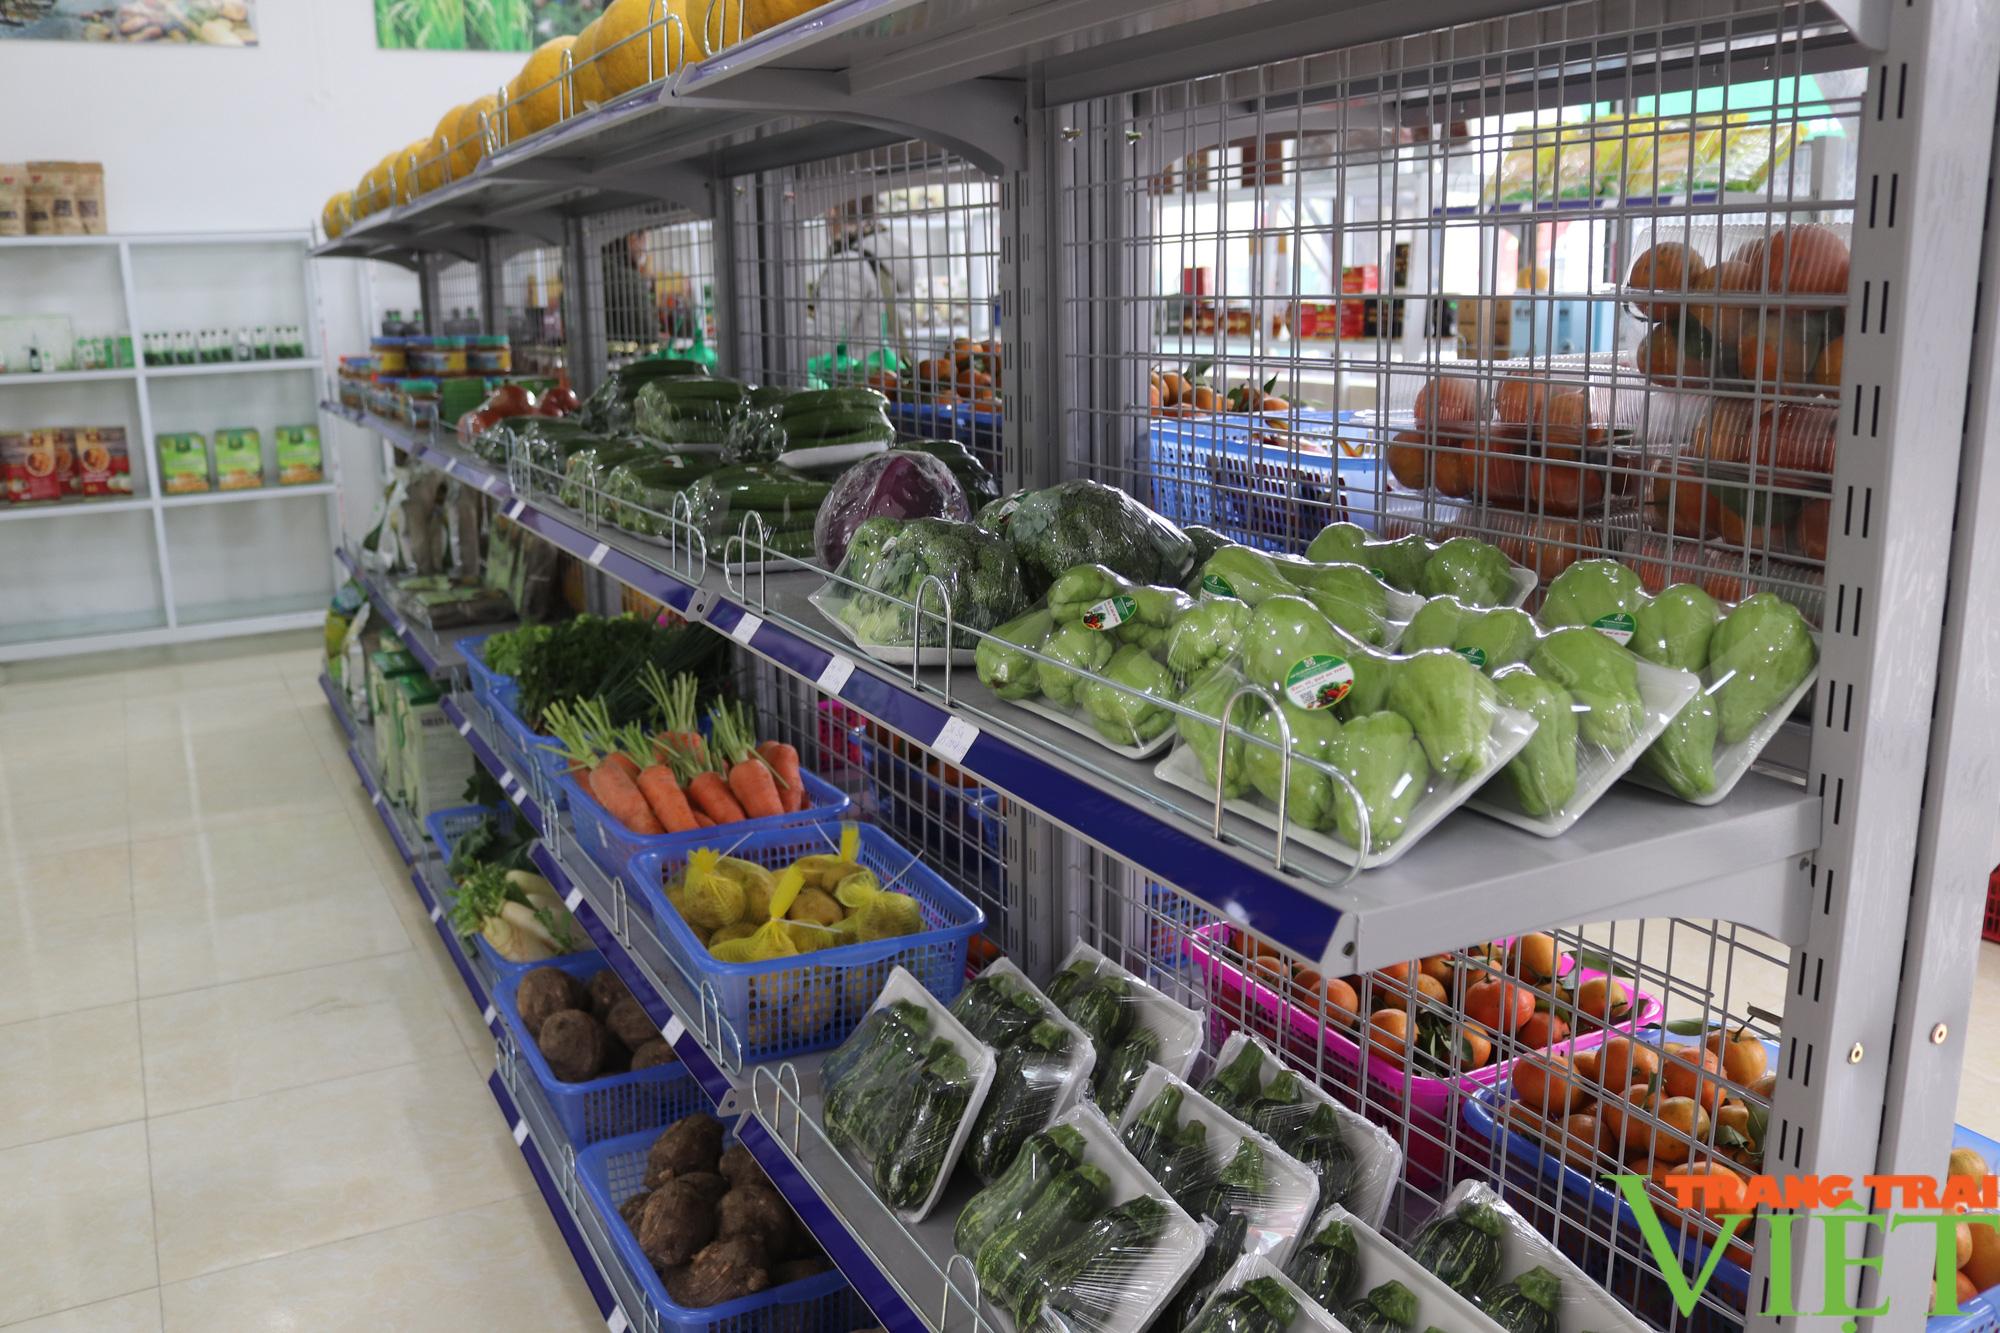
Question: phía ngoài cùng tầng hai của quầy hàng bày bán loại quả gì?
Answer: phía ngoài cùng tầng hai của quầy hàng bày bán quả bí đỏ